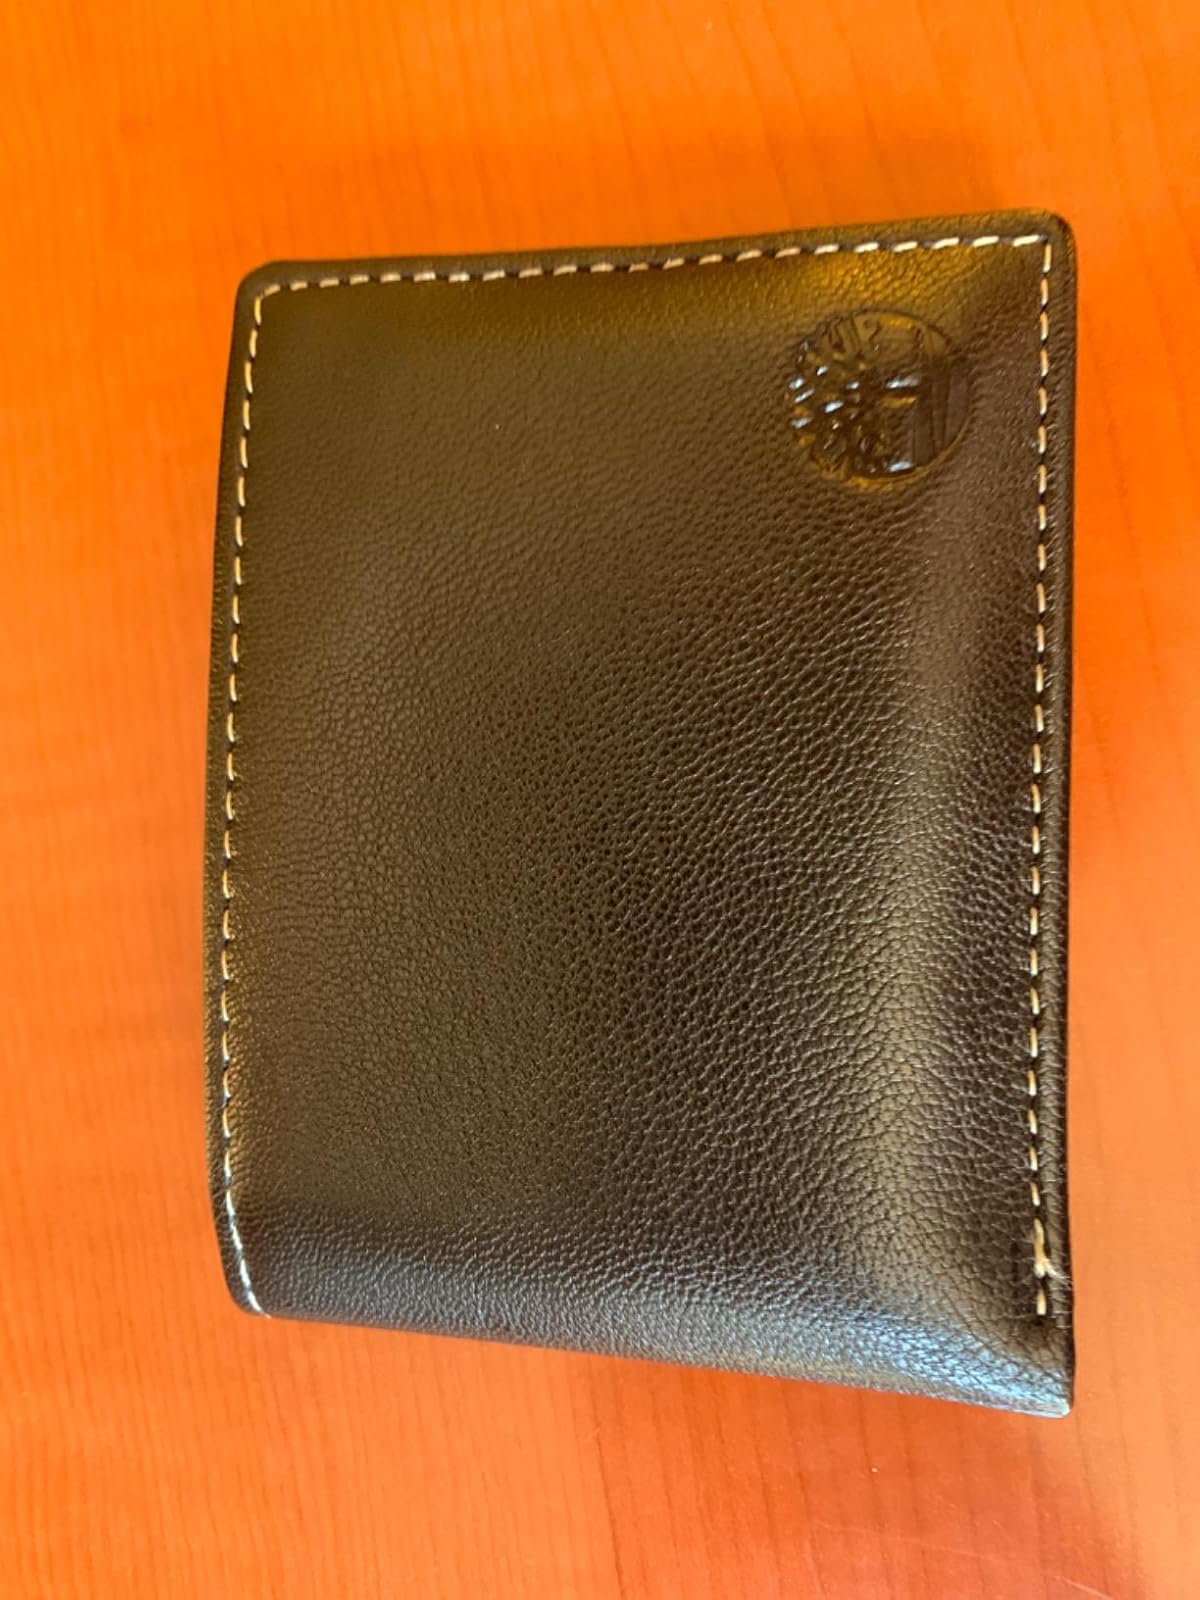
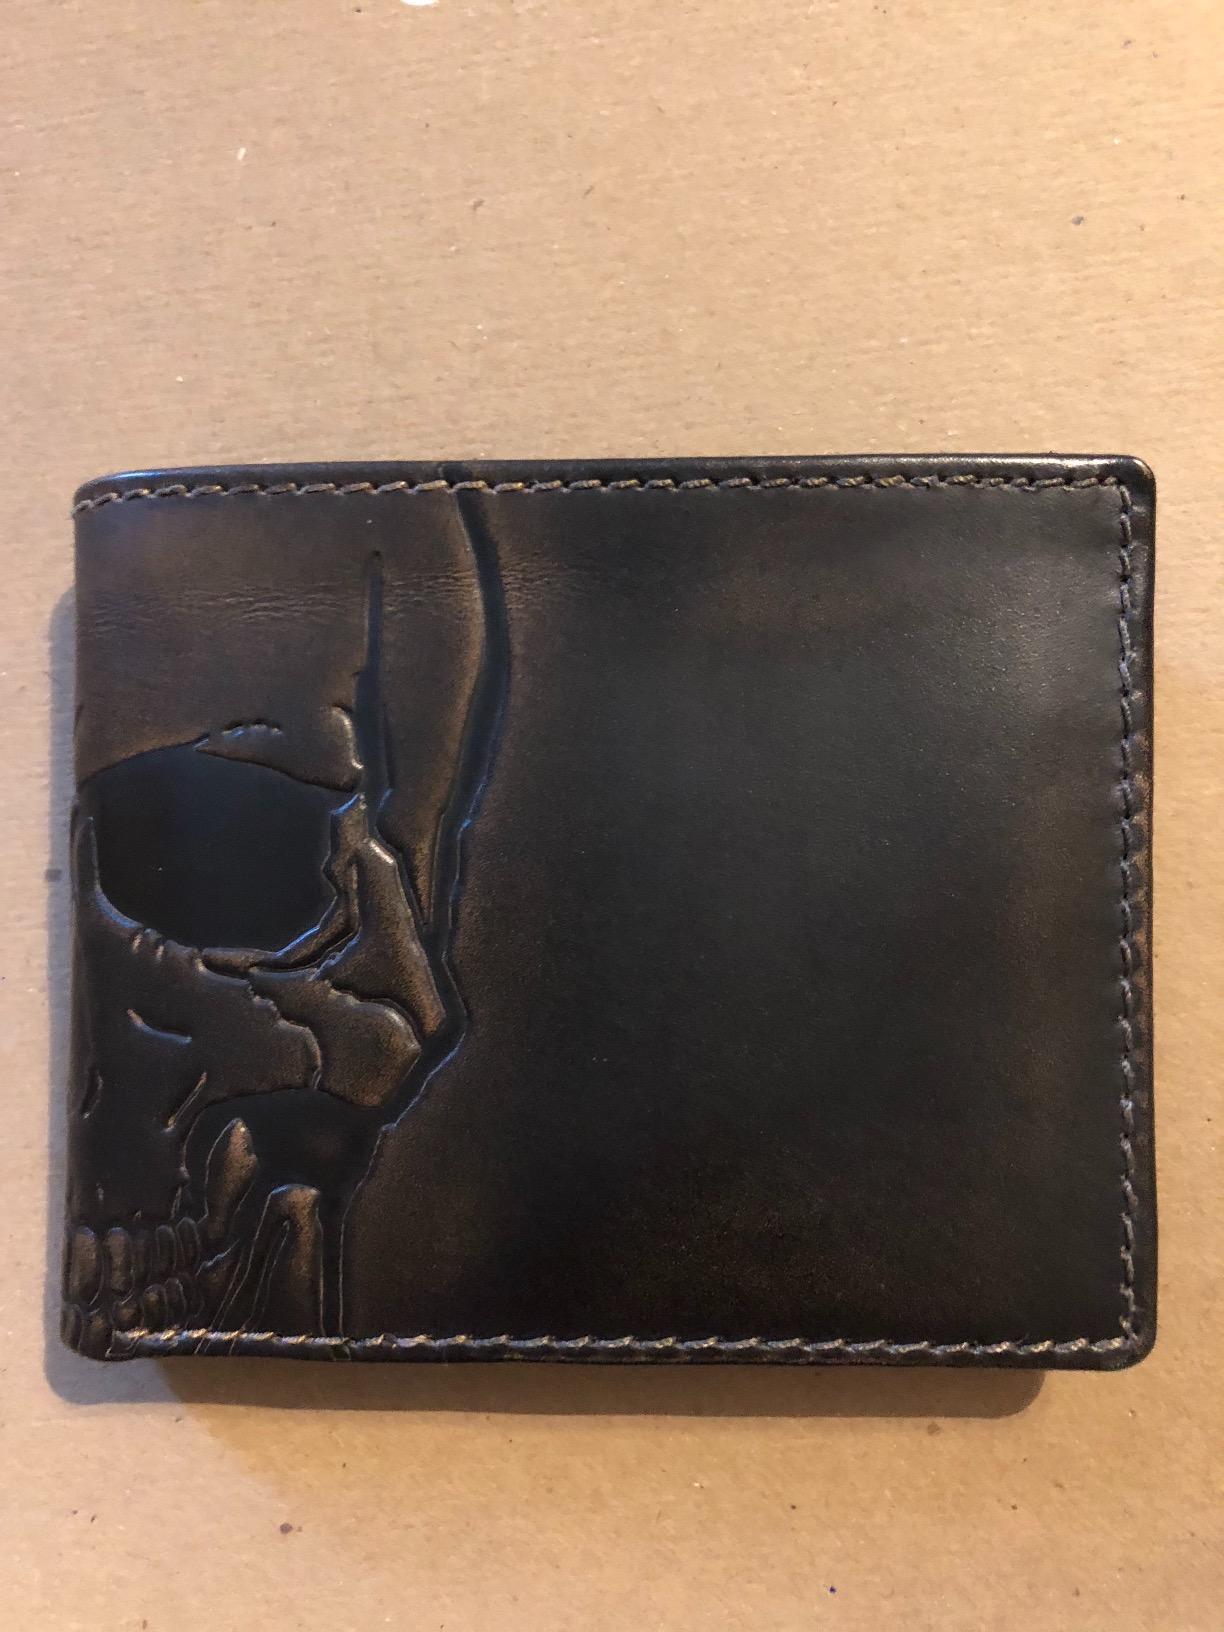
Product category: accessories_wallet
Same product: no